Functional ecology

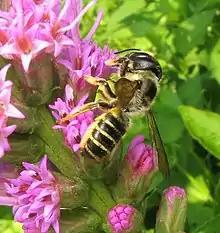
Bees serve the ecological function of pollinating flowers, maintaining flora reproduction and density in the ecosystem.

Functional ecology is a branch of ecology that focuses on the roles, or functions, that species play in the community or ecosystem in which they occur. In this approach, physiological, anatomical, and life history characteristics of the species are emphasized. The term "function" is used to emphasize certain physiological processes rather than discrete properties, describe an organism's role in a trophic system, or illustrate the effects of natural selective processes on an organism. This sub-discipline of ecology represents the crossroads between ecological patterns and the processes and mechanisms that underlie them.